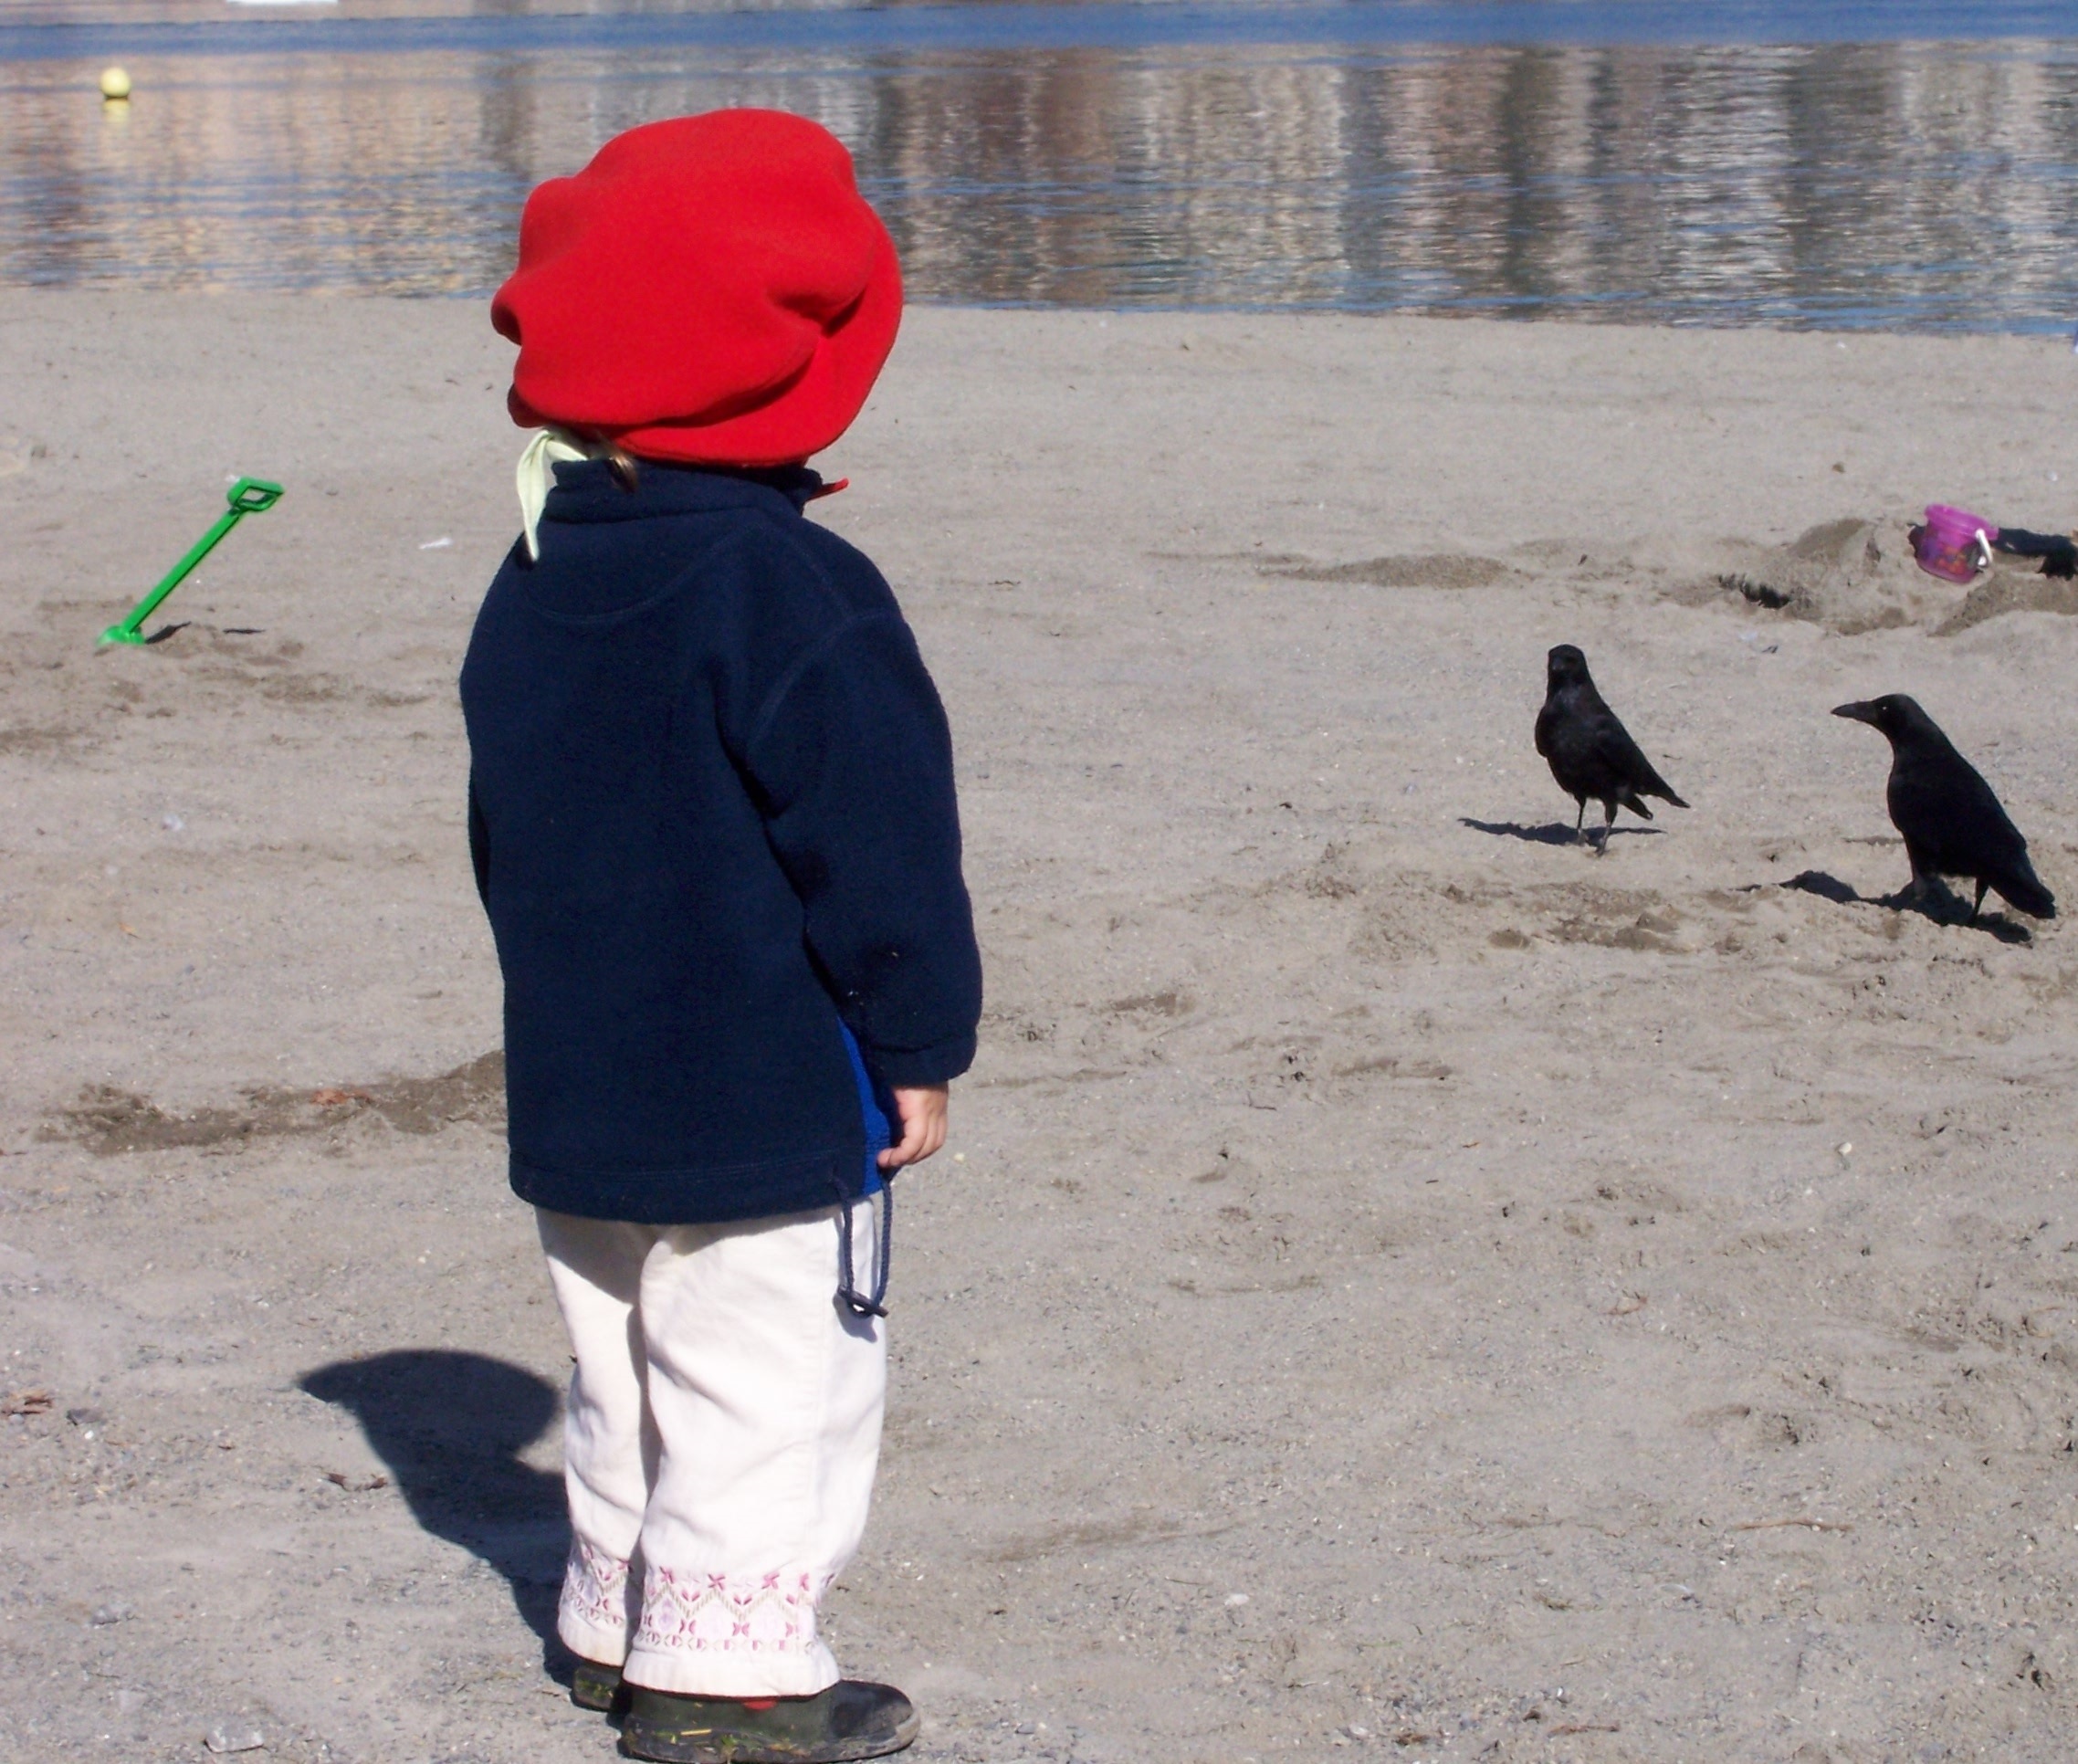
beach, sand, bird, vacation, male, beak, child, headgear, fun, dig, red hat, crows, flightless bird